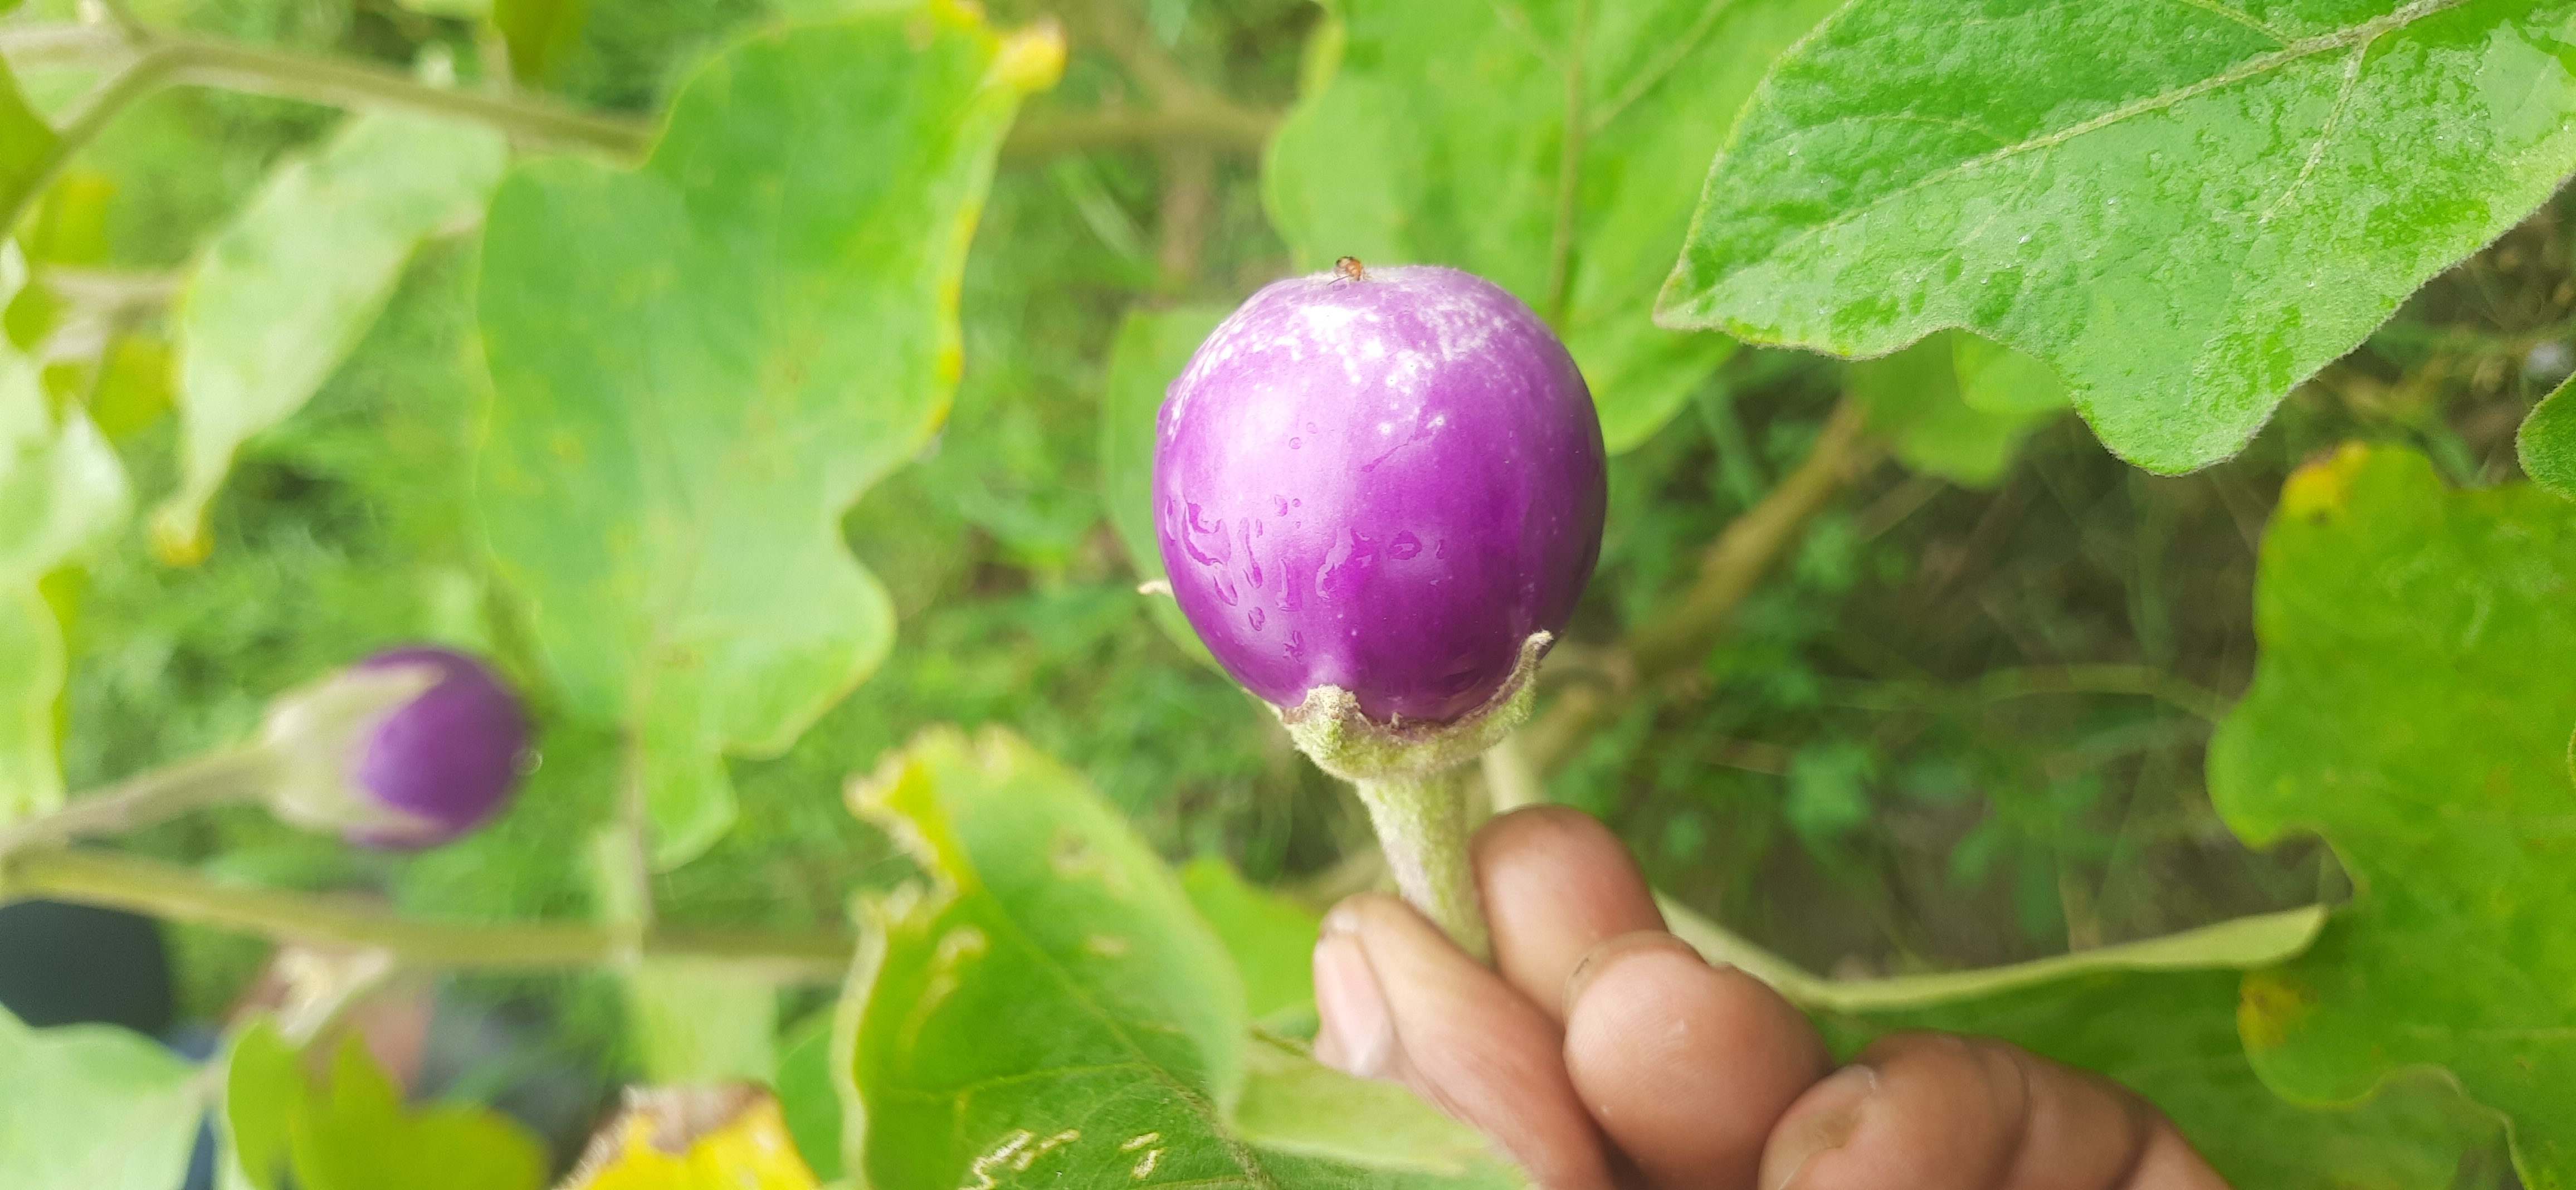
Label: Healty Brinjal